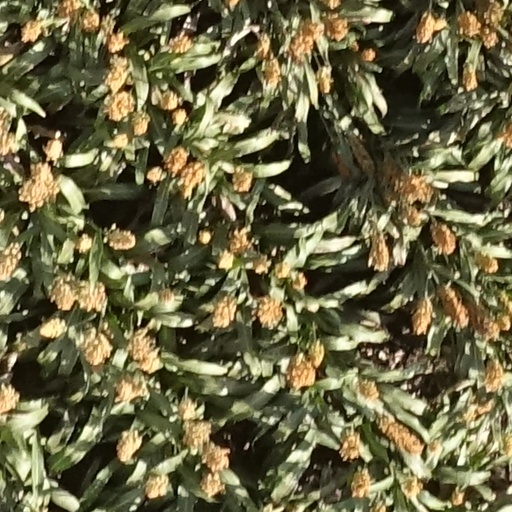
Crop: sorghum